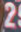
Number: 2